Will Rodgers

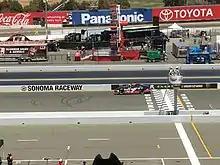
Rodgers crossing the start/finish line at Sonoma in 2017

Rodgers returned to the series in 2017, running full-time in the K&N Pro Series West for Jefferson Pitts Racing. He opened the season with four consecutive top-five finishes. At Sonoma, Rodgers qualified on pole position, earning his first career pole in the series. While he led early, Rodgers was eventually passed by 2014 NASCAR Sprint Cup Series champion Kevin Harvick, finishing second. Rodgers said after the race, "For some funny reason, I had a feeling as far back as four weeks ago that it was going to be me and Kevin coming into turn 11 on the last lap. And sure enough, there we were. He ran a really good race, I learned a lot from him. We were able to lead some laps there in the beginning. It doesn't feel too bad to finish second today." Harvick, meanwhile, was impressed with Rodgers' performance, stating, "That was really what this was all about, to shine a little light on a kid like Will and race against him and give him the recognition he deserves. I want to keep supporting the series and bring that bright light on some of these kids who need the opportunity." The race became a turning point for Rodgers' career; in May 2018, "Autoweek" writer Matt Weaver argued that Rodgers had "gained more from his graceful defeat than if he had won the race without the participation of a Cup Series veteran." Rodgers spoke of the race as having done "wonders for my career. We got a lot of attention...I can't say enough about how helpful Kevin was. He put me on his radio show and told the world that he respected me. That was huge." Rodgers ran the rest of the season for Pitts' team, adding another second-place finish at Evergreen Speedway.